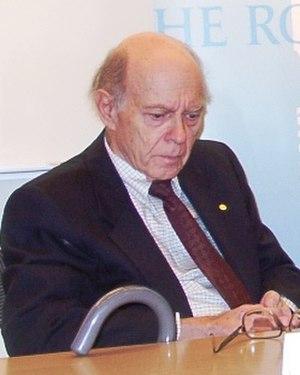
Irwin A. Rose, né le 16 juillet 1926 à New York et mort le 2 juin 2015 à Deerfield, est un biochimiste américain. Avram Hershko, Aaron Ciechanover et lui sont colauréats du prix Nobel de chimie de 2004.
Le prix Nobel de chimie est décerné annuellement par l'Académie royale des sciences de Suède aux scientifiques dans les nombreux domaines de la chimie. C'est un des cinq prix Nobel créés en 1895 par le testament d'Alfred Nobel, qui décéda en 1896. Ces prix récompensent des contributions remarquables dans les domaines de la chimie, la physique, la littérature, la paix, et la physiologie ou médecine. Comme imposé par le testament de Nobel, le prix est administré par la Fondation Nobel et décerné par un comité qui consiste en cinq membres élus par l'Académie royale des sciences de Suède. Le premier prix Nobel de chimie fut décerné en 1901 à Jacobus Henricus van 't Hoff, des Pays-Bas. Chaque récipiendaire reçoit une médaille, un diplôme et une récompense monétaire qui a varié tout au long des années. En 1901, van 't Hoff a reçu 150 782 SEK, qui équivalent à 7 731 004 SEK en décembre 2007. Le prix est présenté à Stockholm lors d'une cérémonie annuelle le 10 décembre, l'anniversaire de la mort de Nobel.